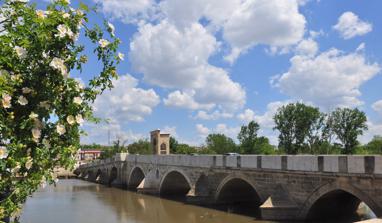
Building: Tunca Bridge
Country: Turkey
Year built: 1615
Bridge in Edirne Tunca Bridge Tunca Köprüsü (Ekmekçizade Ahmet Paşa Köprüsü) Tunca bridge Coordinates 41°40′04″N 26°33′15″E / 41.6679°N 26.5542°E / 41.6679; 26.5542 Crosses Tundzha Locale Edirne Named for Tundzha (Tunca) River Owner General Directorate of Highways Characteristics Total length 136.30 m (447.2 ft) Width 6.90 m (22.6 ft) History Constructed by Ekmekçizade Ahmet Pasha Construction start 1608 Construction end 1615 Location Tunca Bridge ( Turkish : Tunca Köprüsü , aka Ekmekçizade Ahmet Paşa Köprüsü ) is a historic bridge in Edirne , Turkey . It is on the road connecting Edirne to Karaağaç and spans over the Tundzha River just to the north of the intersection point of Tunca and Meriç Rivers . It was commissioned by Ekmekçizade Ahmet Pasha who was a defterdar of the Ottoman Empire between 1606 and 1613. Its architect was probably Sedefkar Mehmet Aga who was also the architect of Sultan Ahmed Mosque in Istanbul . Its construction period was between 1608 and 1615. It is an arch bridge with 11 abutments and 10 arches. There is also a small tower in the midpoint. The length of the bridge is 136.30 metres (447.2 ft) and the width is 6.90 metres (22.6 ft). Although a part of the bridge including the small tower had been damaged during the frequent floods, in 2008 it was restored. References